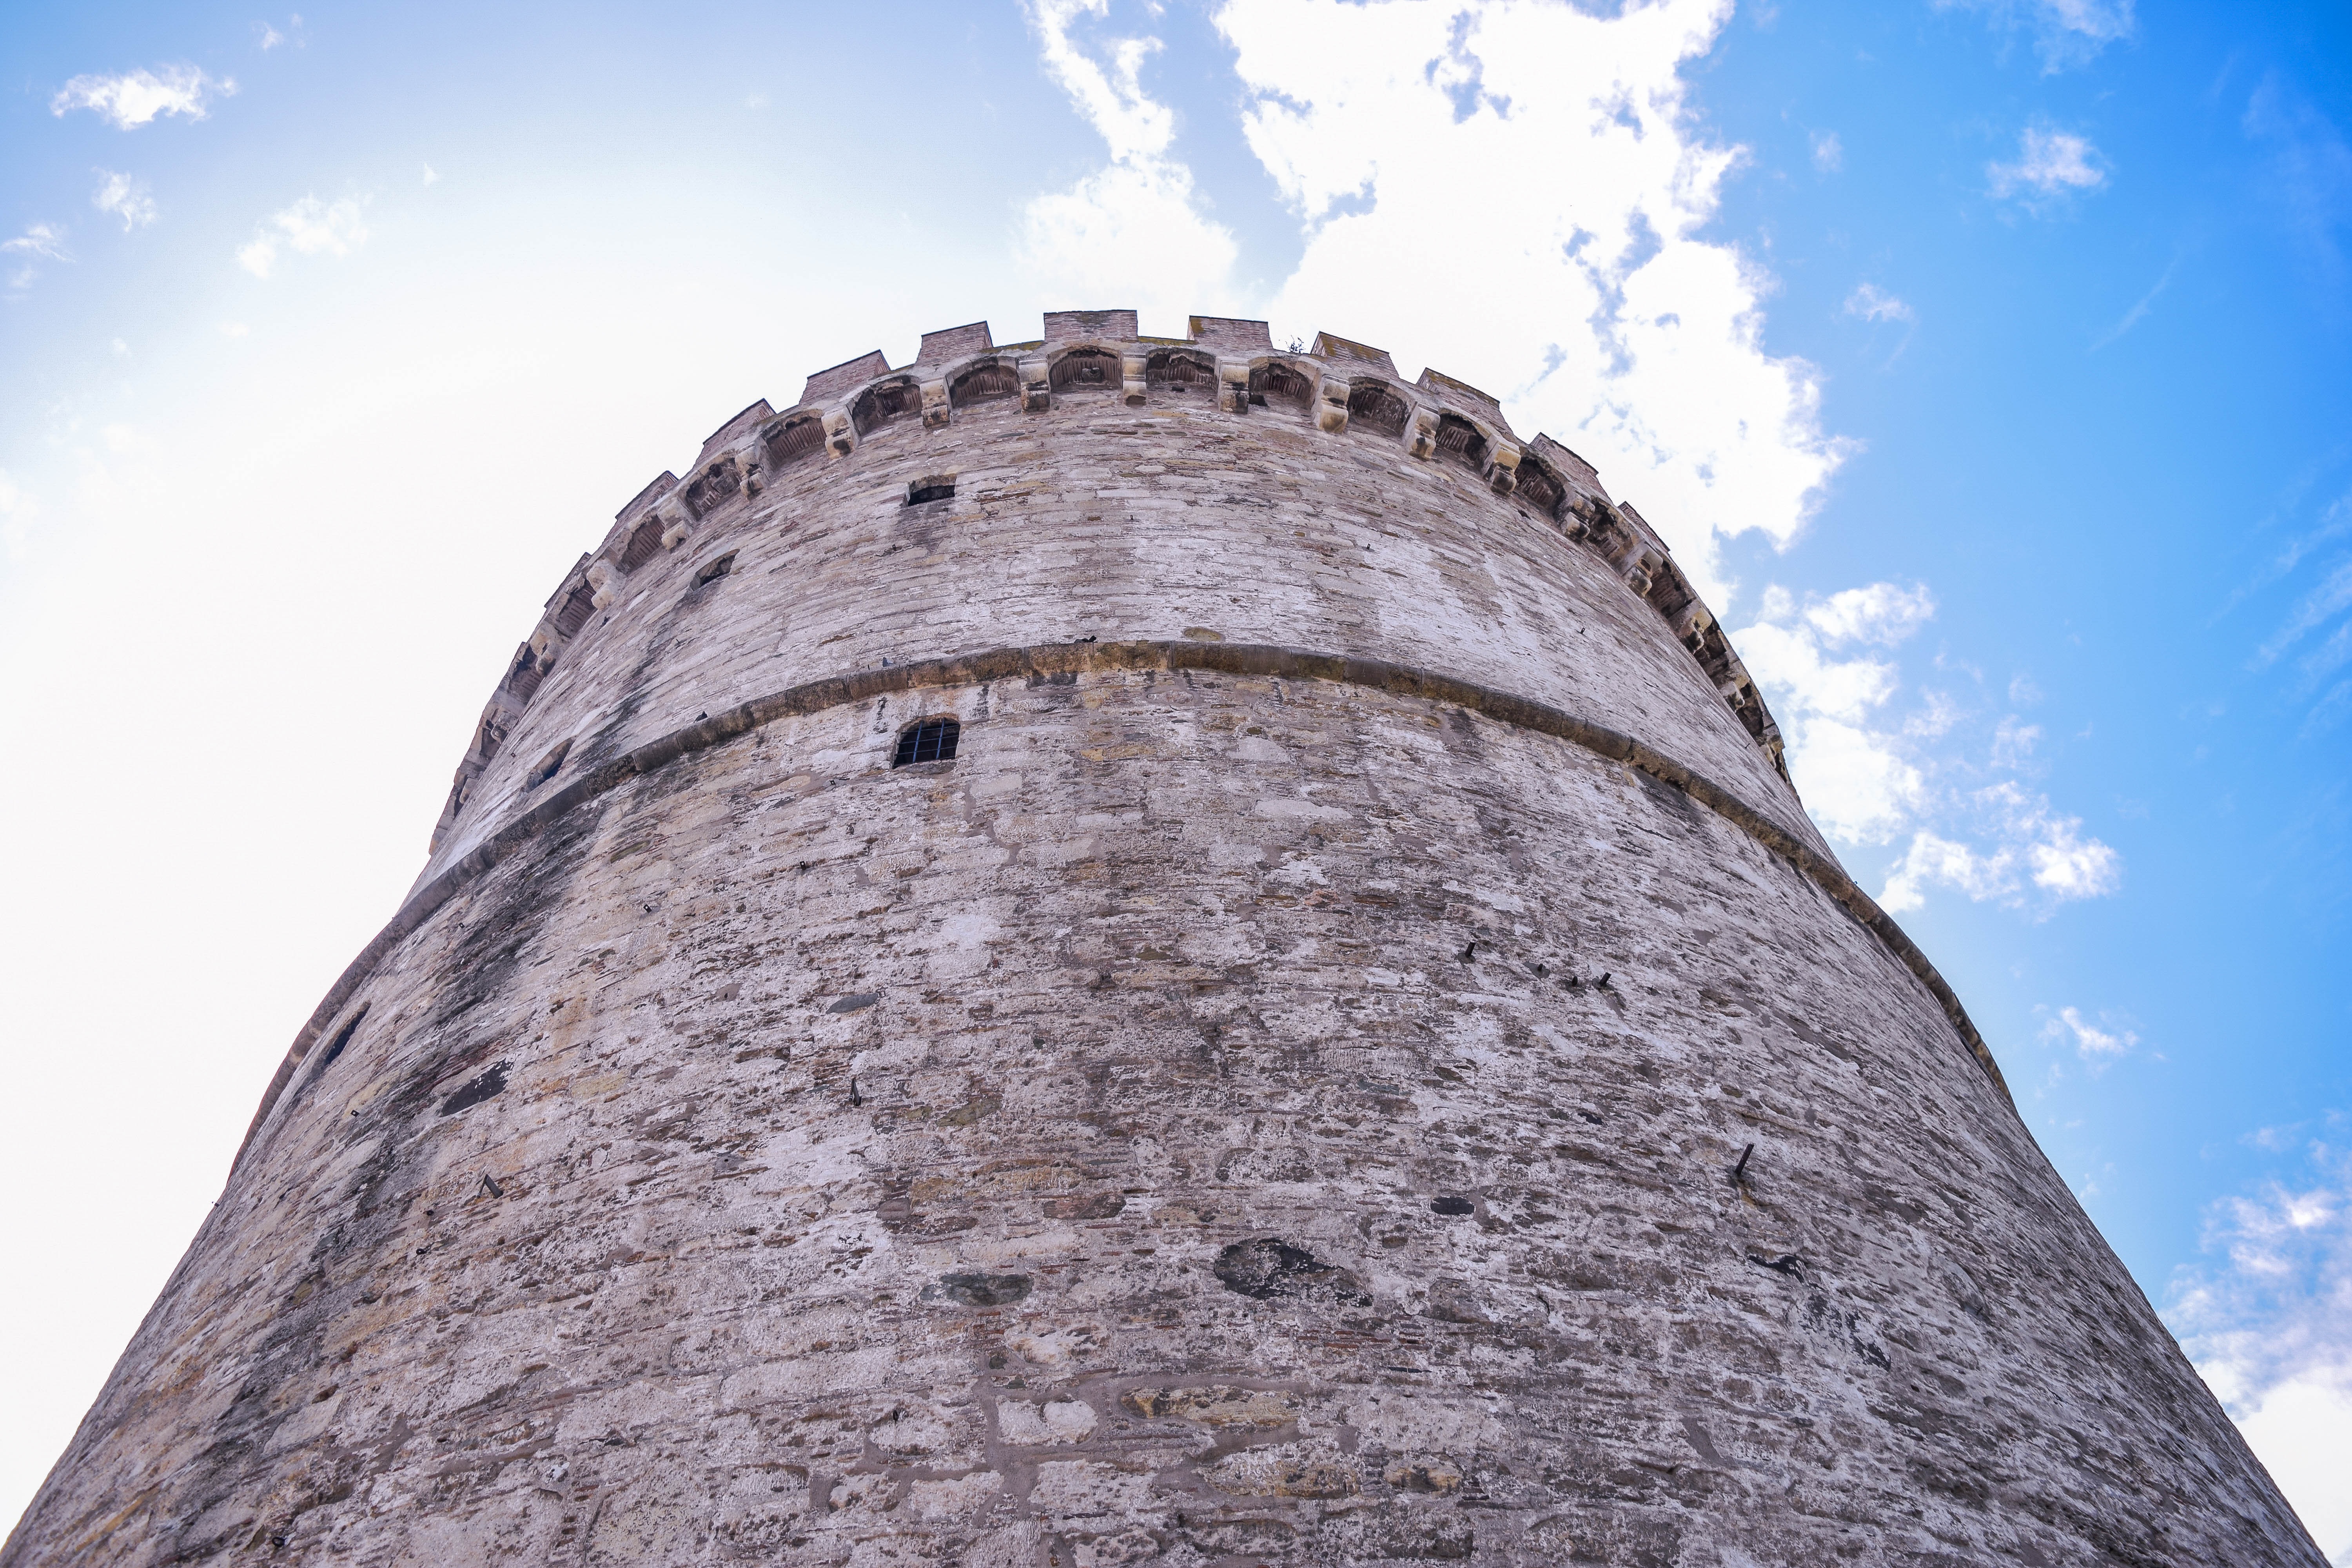
sky, building, monument, summer, travel, europe, greek, tower, landmark, chapel, historic, tourism, sunny, temple, greece, monolith, thessaloniki, touristic, ancient history